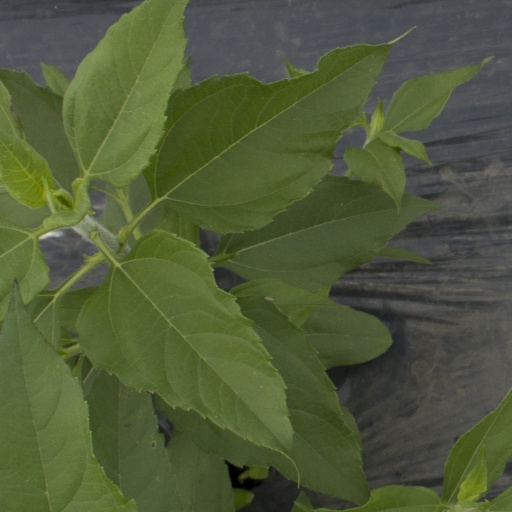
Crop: Jerusalem artichoke